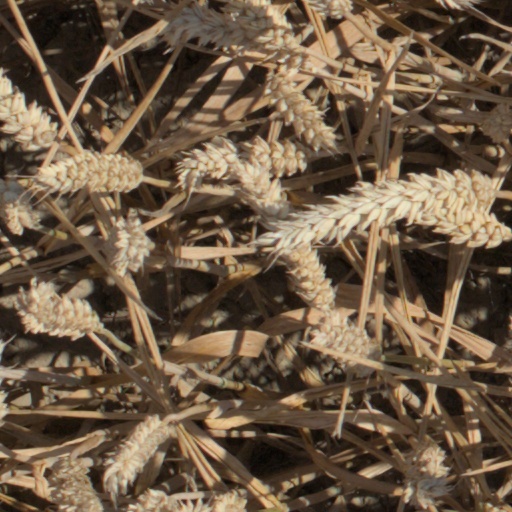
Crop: wheat